Austin Carr

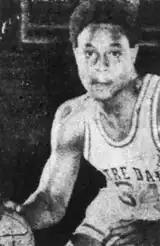
Carr, circa 1969

The 6-foot 4-inch (1.93 m), 200 lb (91 kg) shooting guard first came to prominence as a highly recruited player for the University of Notre Dame, arriving after having scored more than 2,000 points during his high school career. Carr lived up to his lofty billing by ending his three-year career at Notre Dame with 2,560 points (an average of 34.5 points per game), ranking him fifth all-time in college basketball history at the time of his departure. During his final two seasons, Carr became only the second college player ever to tally more than 1,000 points in a season, joining Pete Maravich in that select group. Carr holds NCAA tournament records for most points in one game (61 vs. Ohio in 1970), most field goals in one game (25), and most field goals attempted in one game (44). He has three of the top five scoring performances in NCAA tournament history. His record scoring average of 50 points per game in seven NCAA playoff games has yet to be broken.